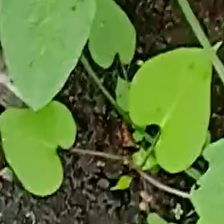
Weed species: Obscure_morning _glory(Ipomoea obscura)